Offshore Indus Basin

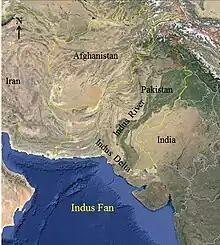
The Indus Fan

Wells drilled on the continental shelf of the offshore Indus basin have been drilled down to Cretaceous rocks. The oldest formation penetrated is the Sembar Formation of Early Cretaceous. It is composed of shales. Onshore Sembar Formation is the major source rock, responsible for charging the sands of the Goru Formation. Sembar is overlain by Goru Formation. Goru is subdivided into Lower and Upper Goru. Lower Goru is sandy onshore and a proven reservoir. Offshore, however, it shales out. Upper Goru is a massive shale and was deposited during Late Cretaceous. It is overlain by Parh Limestone, Mughalkot (limestone interbedded with shale) and Pab Sandstone Formations, deposited during Late Cretaceous.